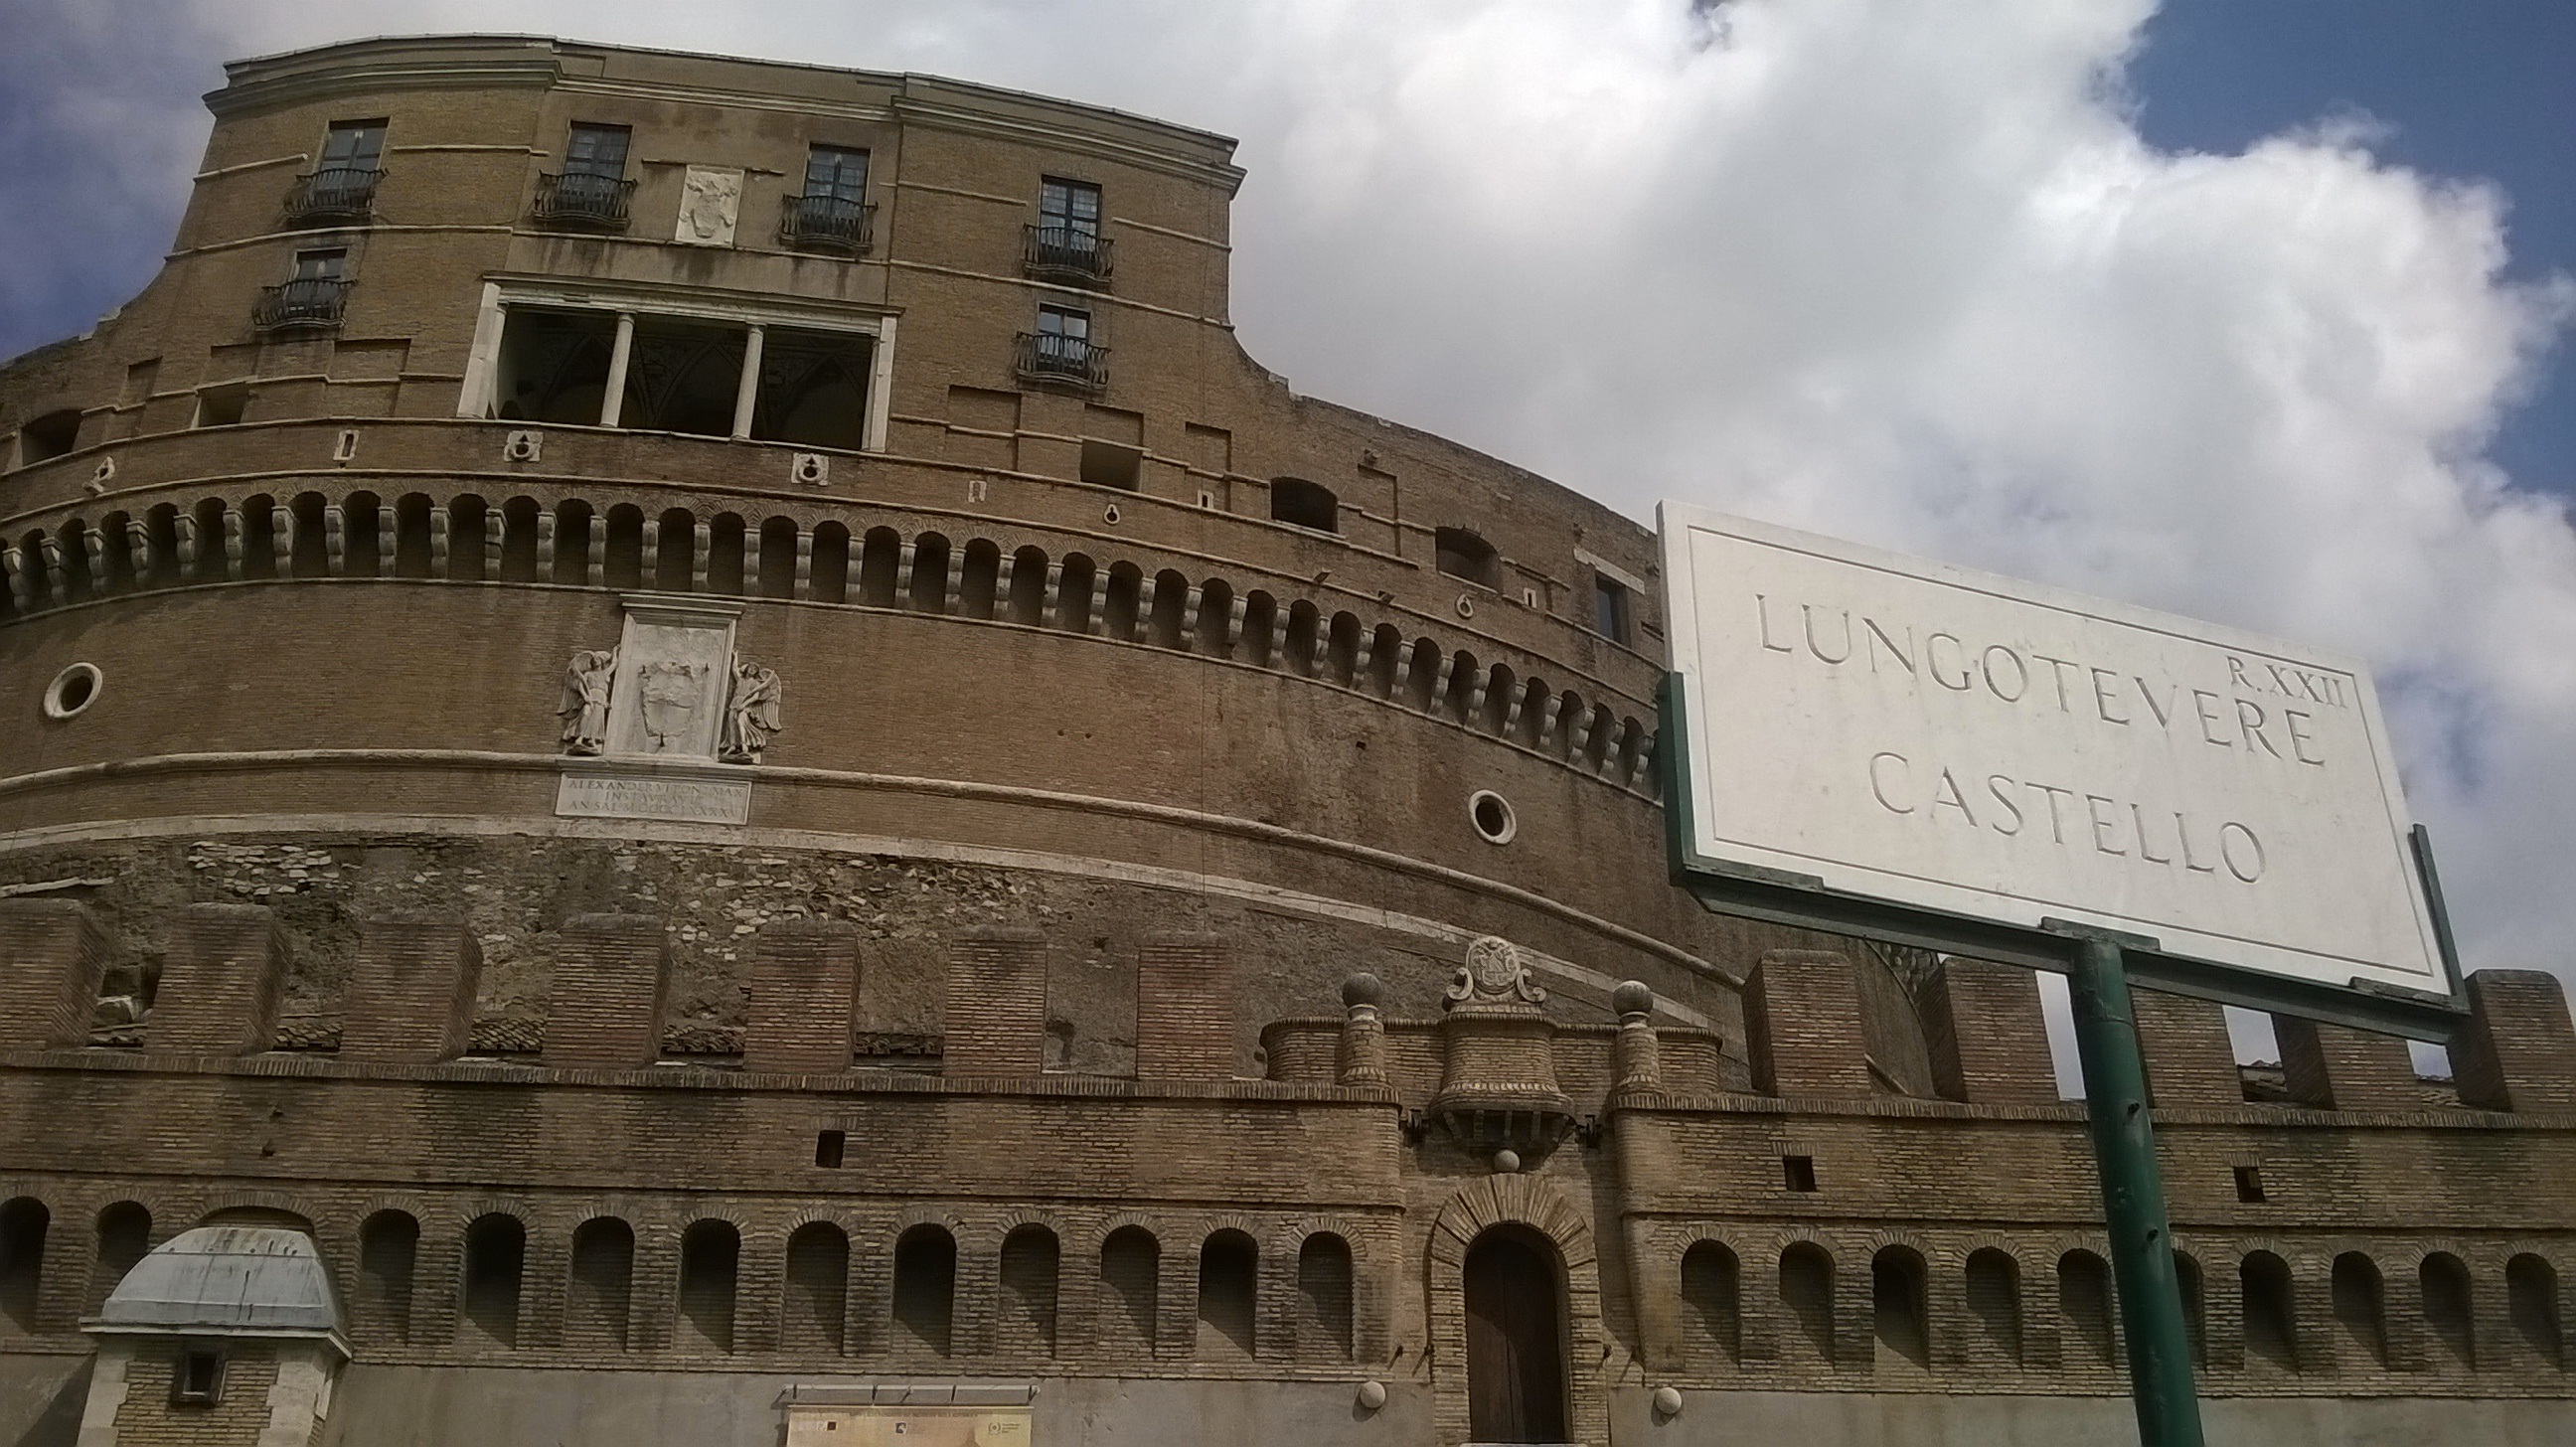
architecture, building, palace, landmark, facade, tourism, vatican, rome, tourist attraction, tiber, castel sant angelo, ancient rome, ancient history, tiber castle